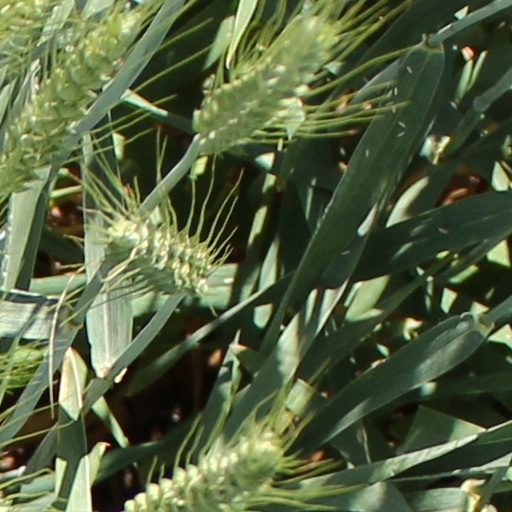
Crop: wheat